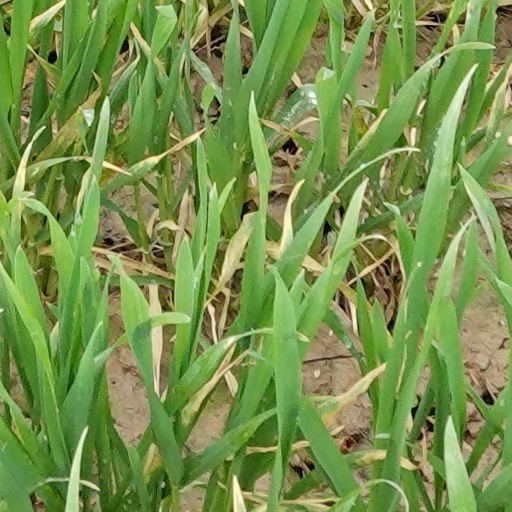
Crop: wheat